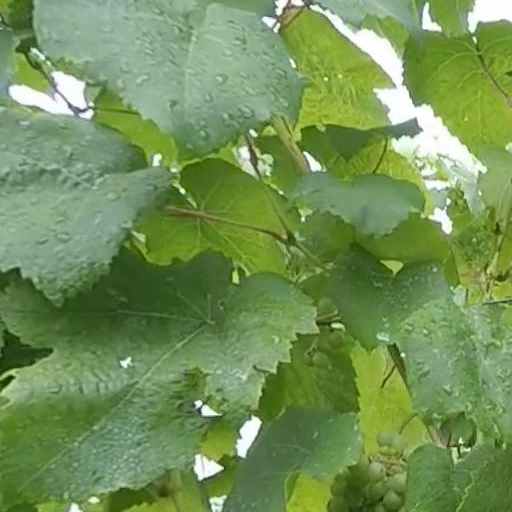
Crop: grape